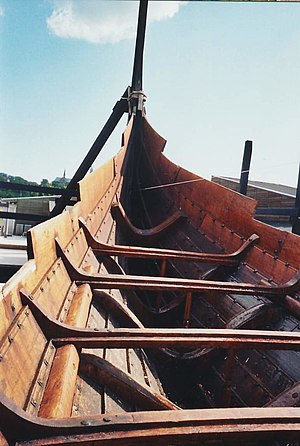
Skuldelev 2
Skuldelev 2 er det andet skib, der blev fundet ved Skuldelevspærringen i Roskilde Fjord. Det var til 1996 det længste vikingeskib, som var fundet, selv om man i den tidlige fase kun turde gætte på længden. Faktisk er det så langt, at man troede, at agterenden var et skib for sig selv, og det fik arbejdsnavnet Skuldelev 4, hvorfor Skuldelev 2 også bliver kaldt Skuldelev 2-4. Ved udgravningen af Vikingeskibsmuseets museumshavn i 1996 fandt man ni skibe fra vikingetid og tidlig middelalder, heriblandt Roskilde 6, som viste sig at være mere end 36 m og mindst seks meter længere end Skuldelev 2.